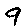
Label: 9